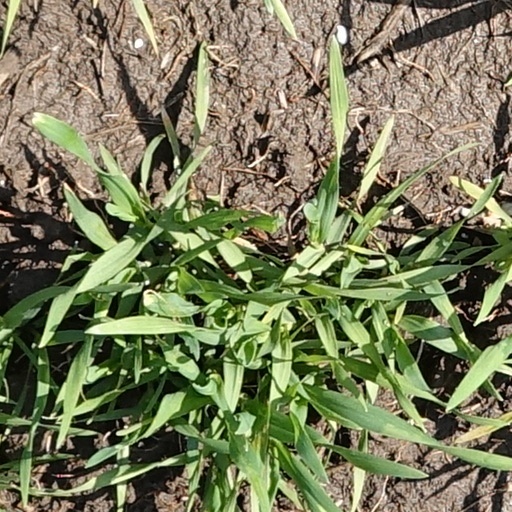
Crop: wheat